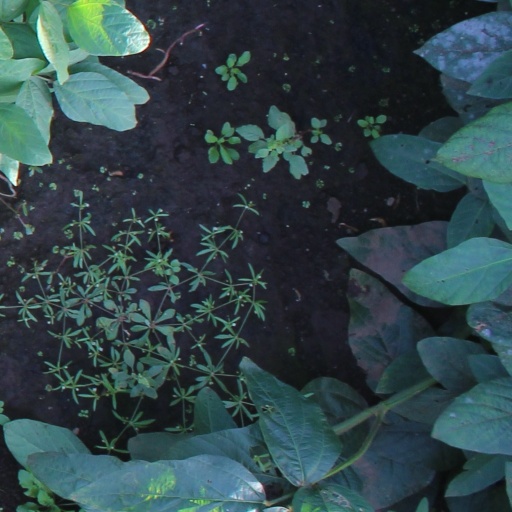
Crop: soybean